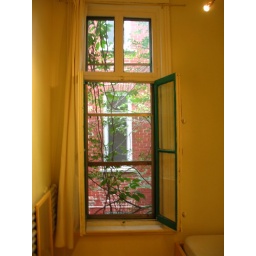
Beautiful window in bedroom